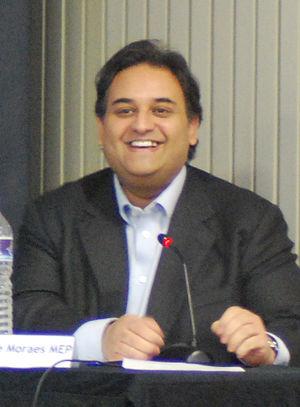
Cet article présente la liste des 73 députés européens du Royaume-Uni élus lors des élections européennes de 2014 au Royaume-Uni.
Claude Ajit Moraes, né le 22 octobre 1965 à Aden, est un homme politique britannique, membre du Parti travailliste. Il est député européen depuis 1999.